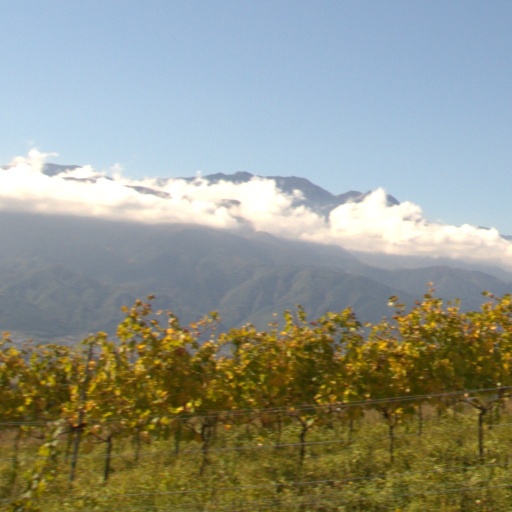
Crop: grape